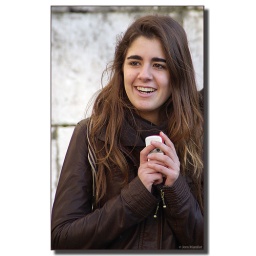
Candid shot of girl with mobile phone in Lisbon.